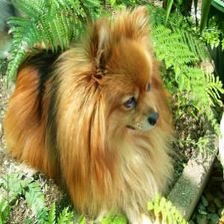
Species: dog
Breed: pomeranian